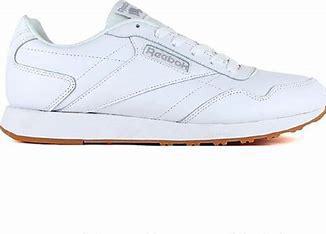
Brand: Reebok
Model: Royal Glide